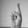
ASL letter: R